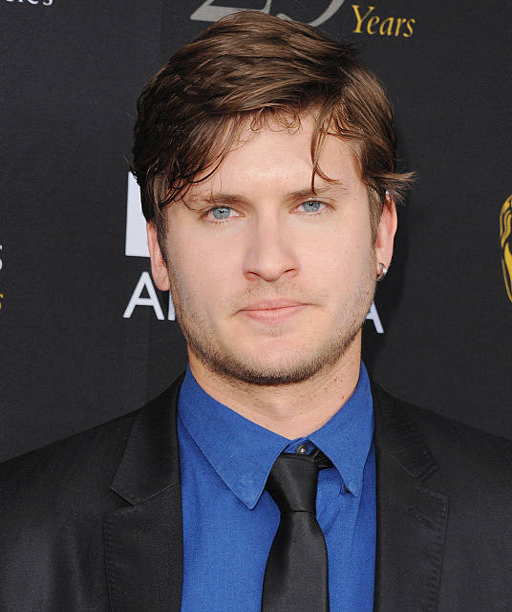
actor arrives at beverage type presented by production company .